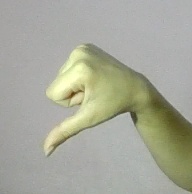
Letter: waw